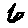
Label: 6